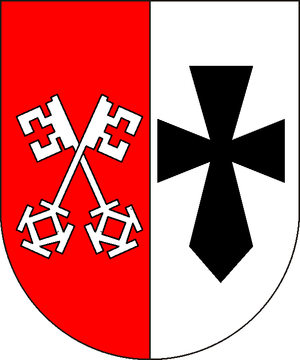
Schneverdingen est une municipalité allemande du Land de Basse-Saxe, située au nord du district de Heidekreis, dit en français l'arrondissement de la Lande. La ville est un point de départ pour visiter le Parc naturel Lüneburger Heide. En 2015, elle comptait 18 729 habitants.
Le royaume de Westphalie était un État membre de la Confédération du Rhin.
Brême-et-Verden est le nom donné à un ancien État du Saint-Empire romain germanique, formé par le duché de Brême et la principauté de Verden. Il avait pour capitale Stade, et comptait 6,684 km².